One guilder coin (Netherlands)

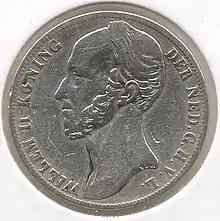
Obverse of the 0.945 silver guilder coin featuring King William II of the Netherlands, minted from 1840 to 1849

From 1840 to 1849, the obverse portrait was that of King William II of the Netherlands facing left, and the silver was upgraded to 0.945. The weight decreased to 10g and the diameter to 28mm. The edge was inscribed "GOD * ZY * MET ONS" (God be with us).